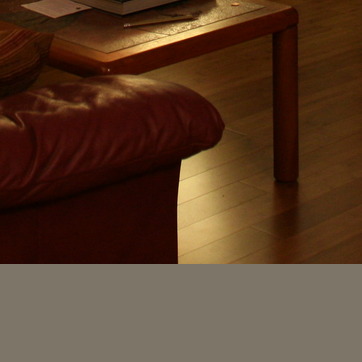
Material: wood